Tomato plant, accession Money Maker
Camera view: vertical (180 deg); turntable rotation: 30 degrees
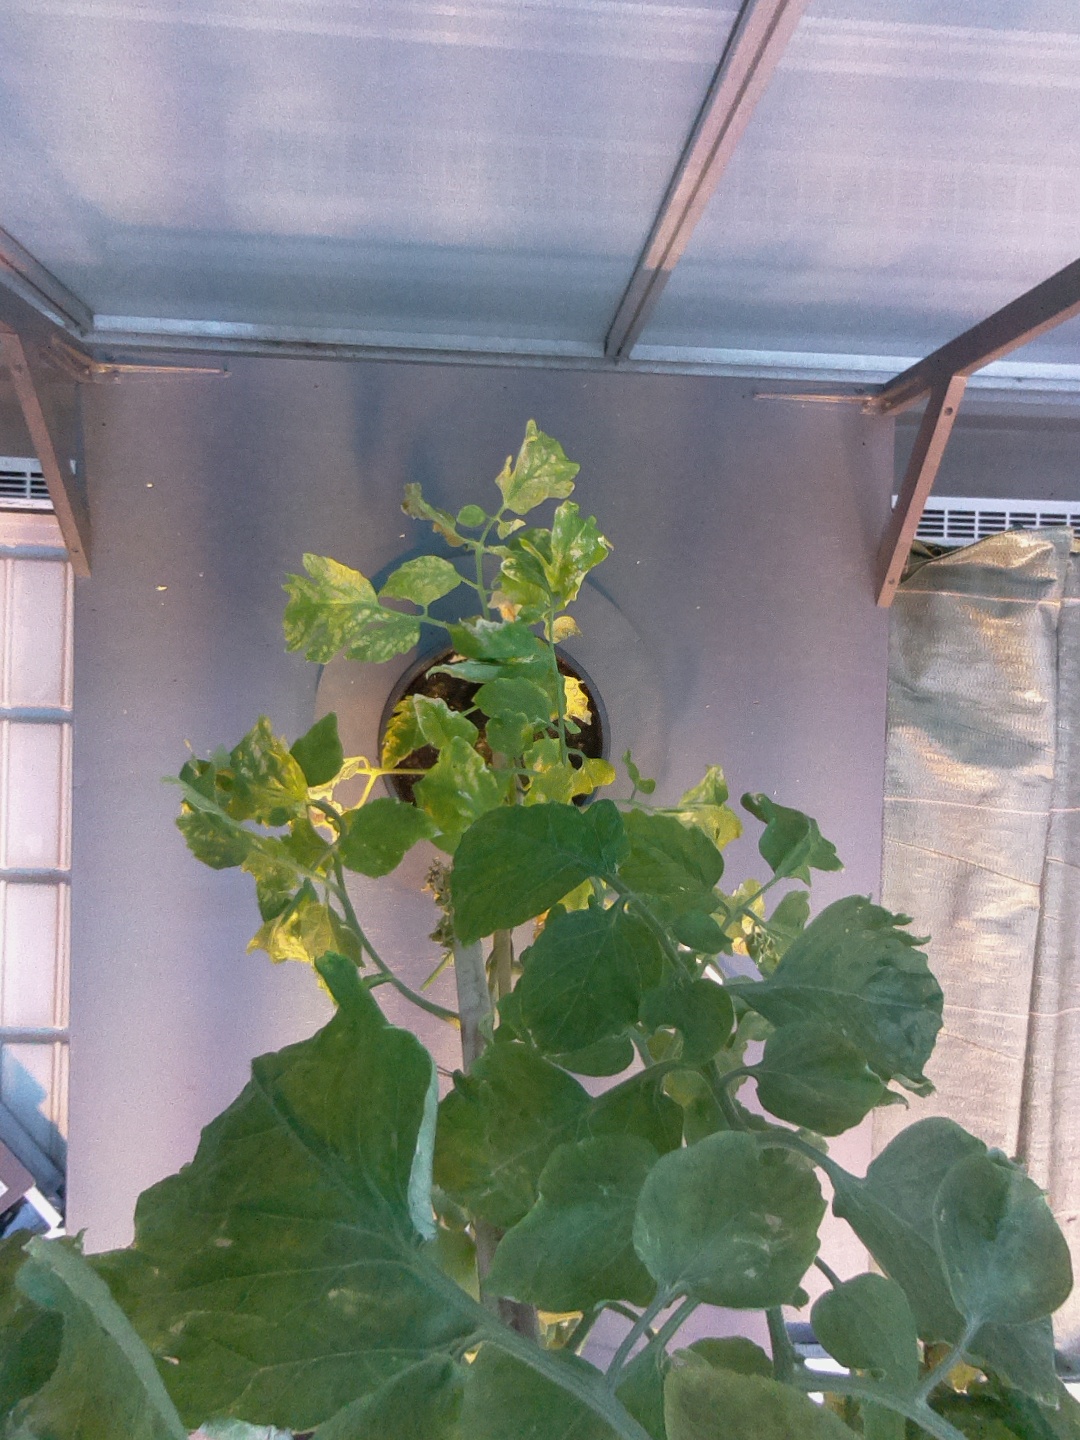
BBCH growth stage 78: 80% -90% of final fruit size